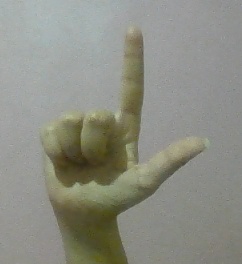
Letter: laam